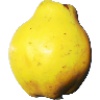
Label: quince